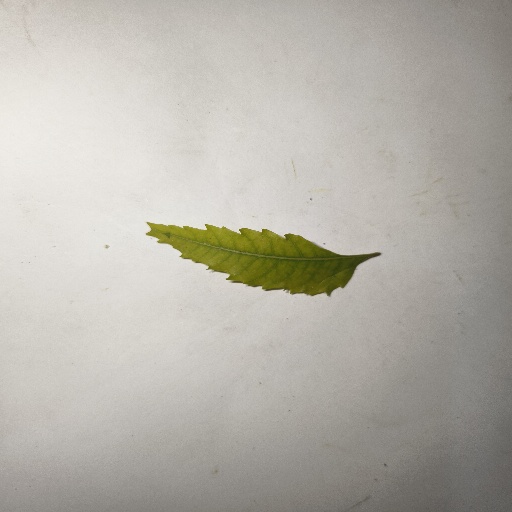
Species: Neem
Leaf condition: Yellow Leaf